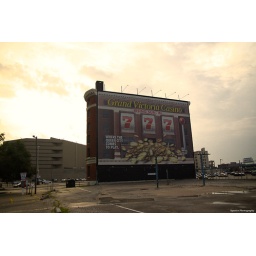
Some crazy painting/ sign on a building in downown cincinnati, ohio